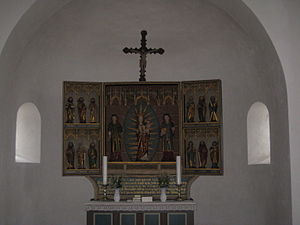
Jernved Kirke
Altertavlen i Jernved Kirke
Altertavle i Jernvedkirke (Esbjerg Kommune)
Jernved Kirke ligger mellem landsbyerne Jernved og Jernvedlund ca. 10 km N for Ribe.